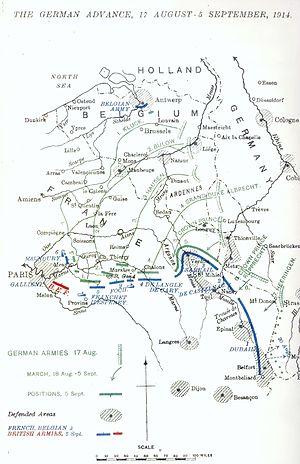
L'expression bourrage de crâne apparue dans l’argot parisien à la fin du XIXᵉ siècle se répand pendant la Première Guerre mondiale pour désigner la propagande outrancière et souvent mensongère de la plupart des journaux. Elle a été popularisée par le journaliste Albert Londres qui dénonça dans ses reportages la propagande pendant la Première Guerre mondiale.